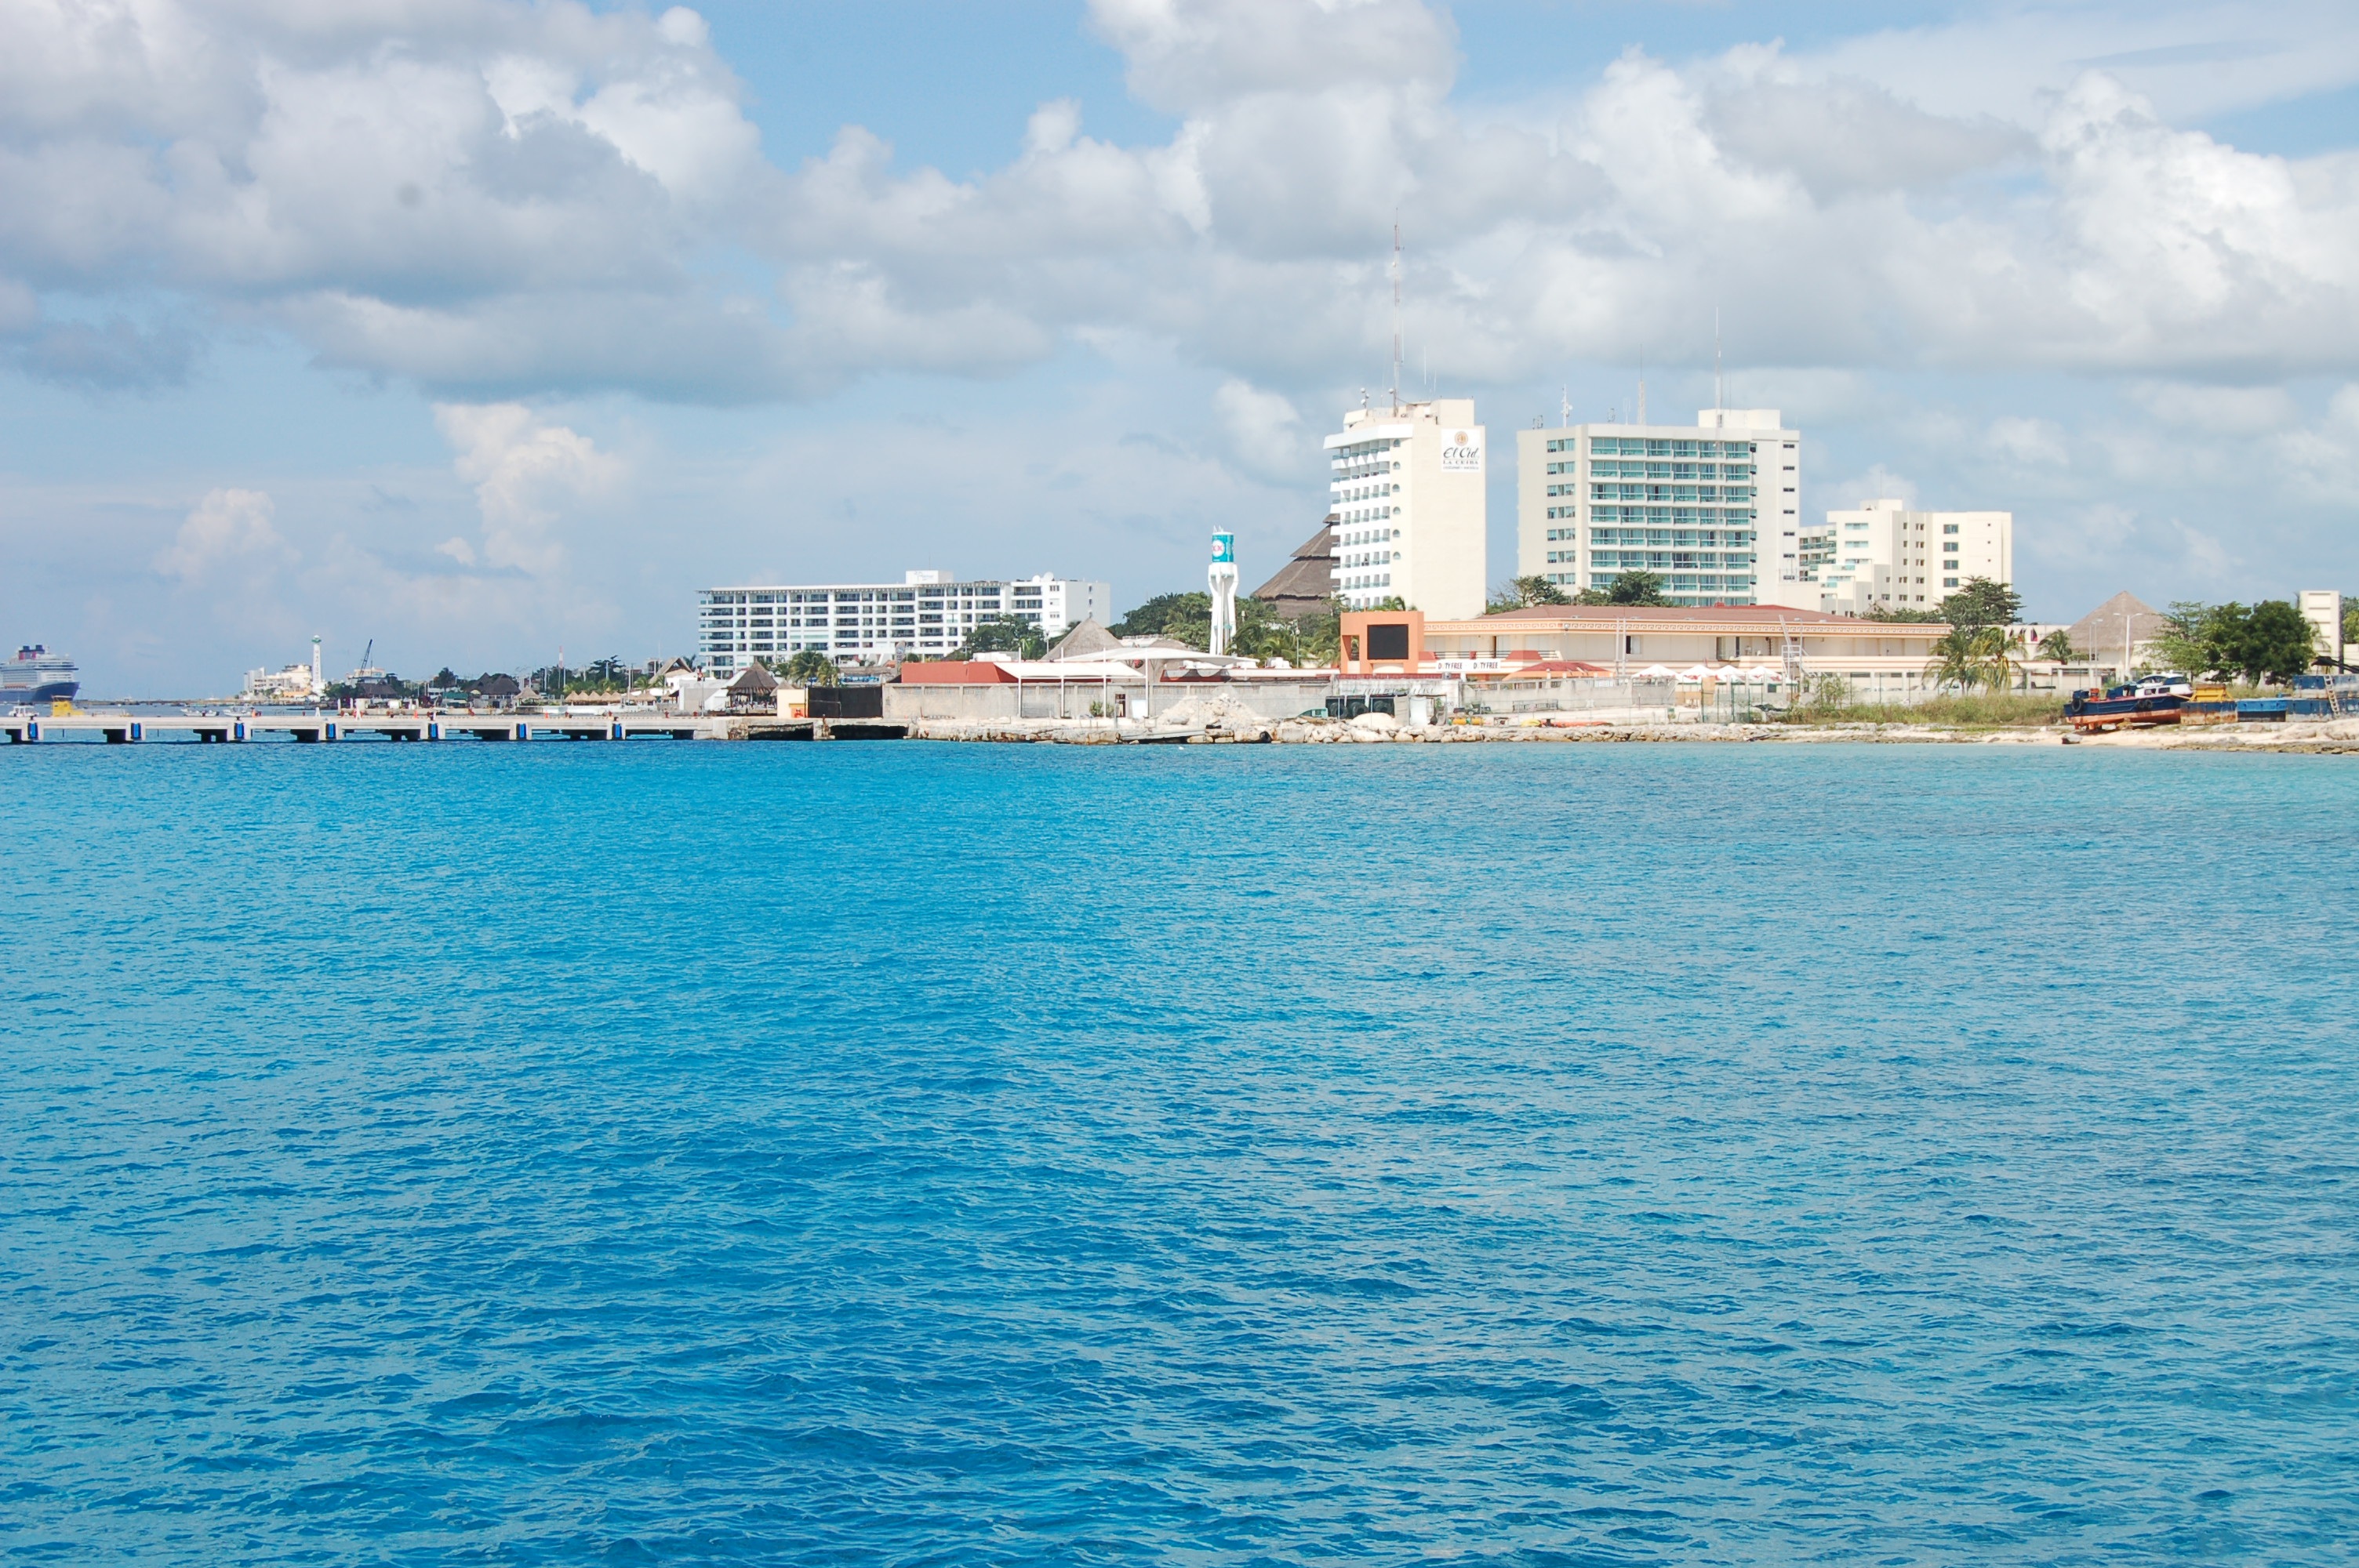
sea, coast, ocean, horizon, dock, vacation, vehicle, bay, island, harbor, marina, port, mexico, caribbean, cruise ship, passenger ship, cozumel